Chicken Republic

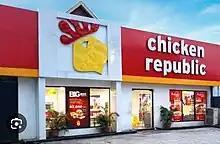

Chicken Republic is headquartered in Lagos, Nigeria. The company is a subsidiary of Food Concepts Plc, a Nigerian food based company.